Herter Committee

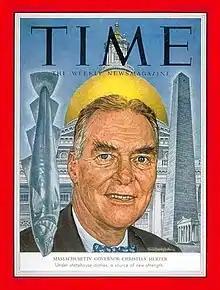
Christian Herter (here on Time cover dated 17 August 1953) was a prominent Republican politician of the 1940s and 1950s

Committee members came not only from the House Foreign Affairs Committee but also geographically and politically diverse members: